133d Operations Group

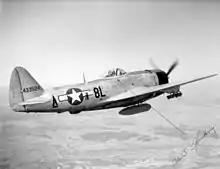
The P-47D of the Group commander, Col. Chickering, in 1945

Early in 1945 a desire to standardize the fighter-bombers in Ninth Air Force, the group transitioned into Republic P-47 Thunderbolts. Pilots flew Lightnings on combat missions while training at the same time with the Thunderbolt. The 393d Squadron was the first to fly combat missions with the P-47s. Using the Thunderbolt the group was again cited in a Belgium Army Order of the Day, earning the Belgian Fourragere.